Ben Hogan

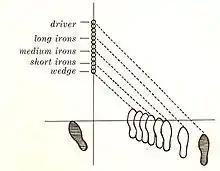
Hogan's Ball Positioning and Stance depending on the club selection.

A proper stance starts with your feet being aligned at the target, followed by your knees, hips and shoulders. Your feet should be shoulder-width apart, your front foot should be slightly opened towards the target and your back foot should be perpendicular to the target. As you increase in club, your stance should widen for further stability. Your shoulders will be naturally open to the target line because your arms are not at equal length while holding the club. Make sure to close your shoulders slightly to stay aligned with the target line. The proper stance affects how controlled the backswing is, governs the amount of hip turn in the backswing, and allows for the hips to clear through the downswing. Your front arm should be extended at all times to allow the club to travel in its maximum arc.